Jollibee Group

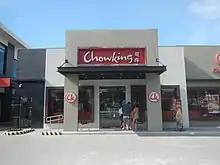
Chowking, one of the company's fast food chain brands

In 1975, Tony Tan Caktiong and his family opened a Magnolia Ice Cream parlor in Cubao, Quezon City which is credited as the first Jollibee outlet. The Magnolia outlets operated by the Tan Caktiong clan began offering hot meals and sandwiches upon request from the customers which the family found out to be more popular than the franchise's ice cream. In 1978, the family decided to cancel the Magnolia franchise and converted the ice cream parlors they operated into fast food outlets. Management consultant Manuel C. Lumba advised the family on the move.